USAV MG Winfield Scott

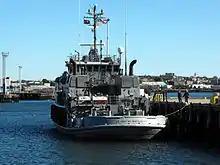
"MG Winfield Scott" (LT-805) at Boston in 2010

The United States Army tugboat "MG Winfield Scott" (LT-805) was built by Moss Point Marine, Escatawpa, Mississippi, and delivered to the U.S. Army on 29 October 1993. She is named for Major General Winfield Scott.